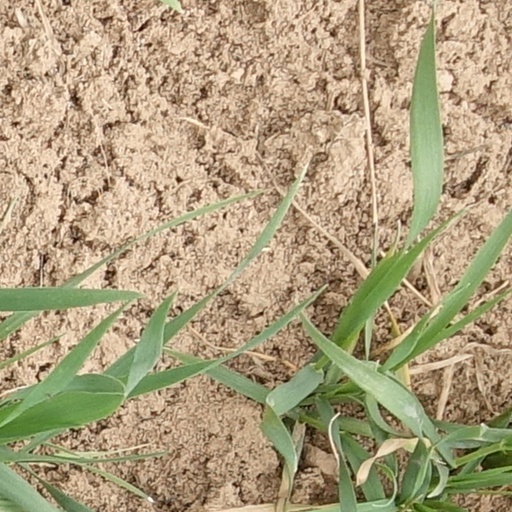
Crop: wheat